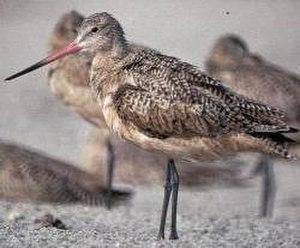
La Barge marbrée est une espèce d'oiseaux limicoles de la famille des Scolopacidae.